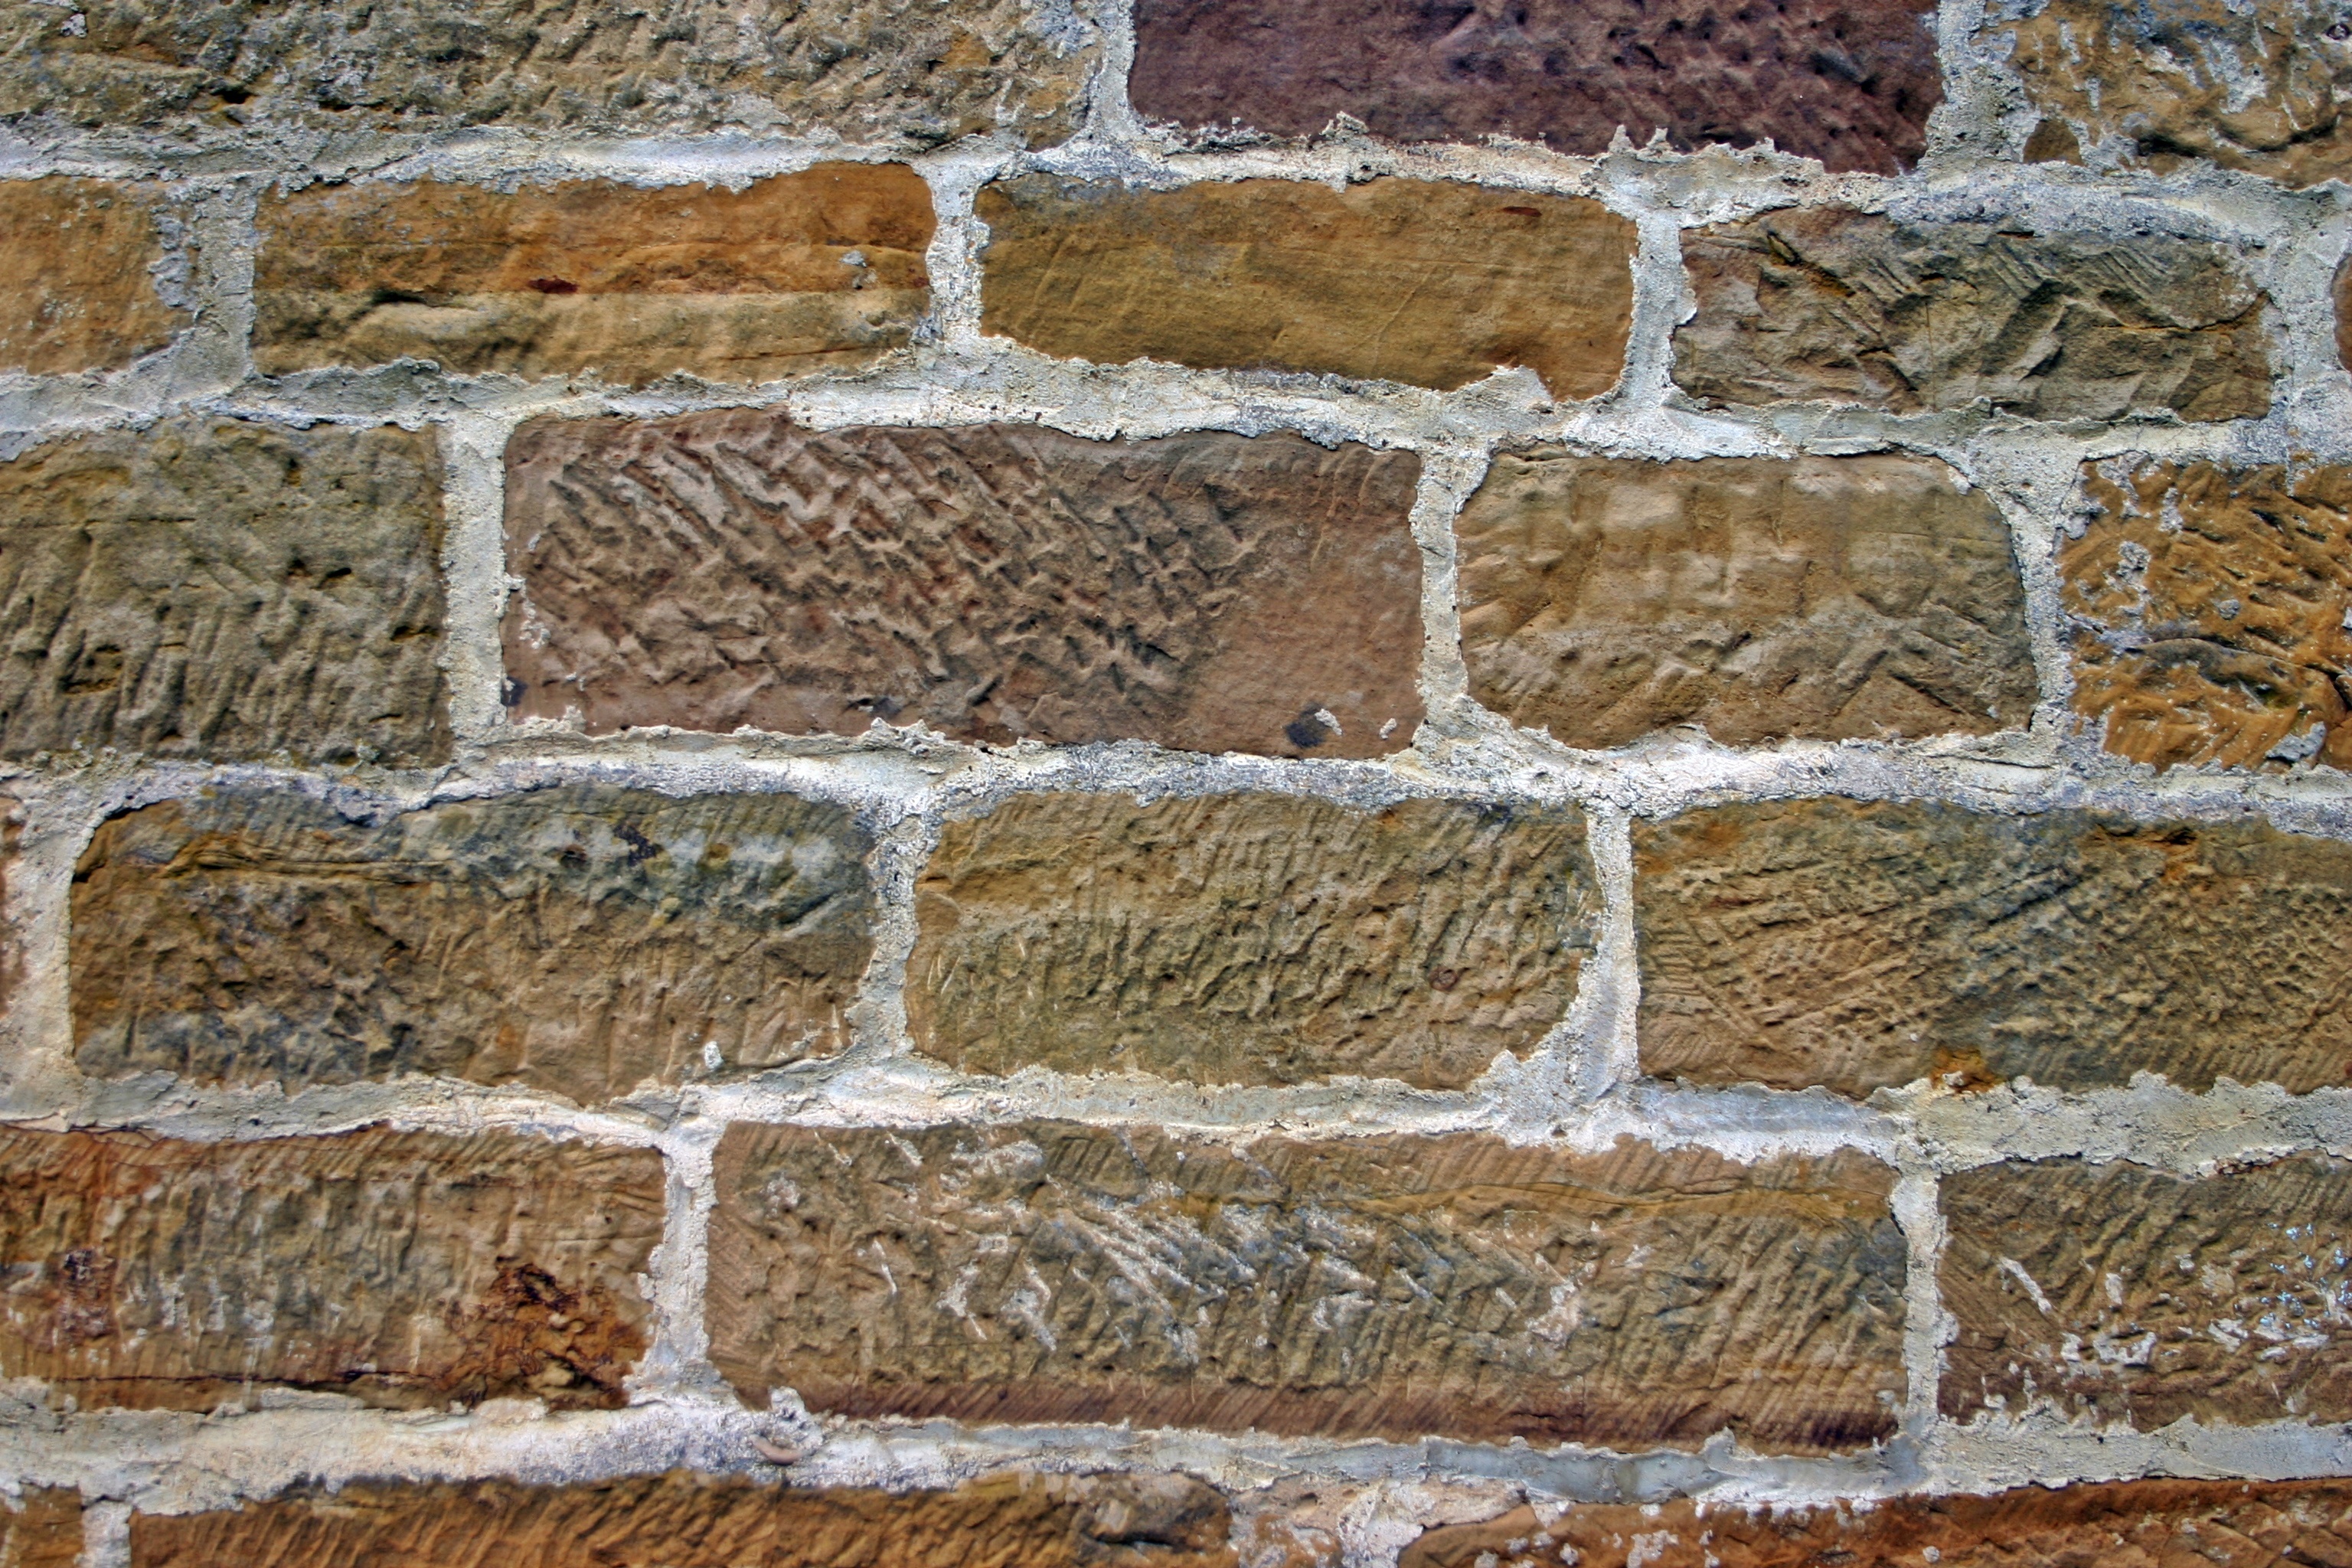
abstract, structure, texture, wall, brown, soil, facade, stone wall, brick, material, stones, background, beige, brickwork, masonry, backgrounds, plastered, flooring, ancient history